Edmond Malone

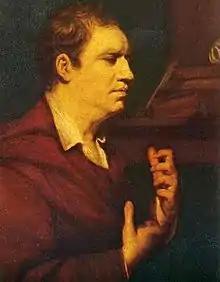
"Samuel Johnson", oil on canvas by Joshua Reynolds (1769)

More significantly, in 1764, Malone's close friend Thomas Southwell and his father Edmund introduced Malone to Samuel Johnson, whose quarters on Inner Temple Lane were close to his own lodgings. Martin describes it as “…the most important meeting of Malone's life" and he became an "…ardent follower of Johnson's and, Boswell excepted, the most enthusiastic defender and celebrator of Johnson's writings and life." Malone's friendship with Johnson lasted until the latter's death in 1784. Although Malone failed to write down his conversations with Johnson, and none of his letters on the subject to John Chetwood have been found, Martin speculates that Shakespeare must have been among their topics of conversation, as Johnson was just then finishing up his great edition of Shakespeare that he had begun in 1756. They would have found other common interests in the law and Ireland, as Johnson would soon start work as private secretary to the English statesman and Irish politician William Gerard Hamilton. For Hamilton he compiled notes on the Corn Laws that Malone in 1809 would publish, along with two of Hamilton's speeches in the Irish House of Commons and some other miscellaneous works, under the title "Parliamentary Logick".